2022 FIFA World Cup

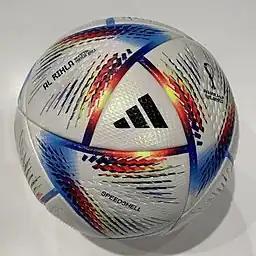

Group F's first match was a goalless draw between Morocco and Croatia. Canada had a penalty kick in the first half of their match against Belgium which was saved by Thibaut Courtois. Belgium won the match by a single goal by Michy Batshuayi. Belgium lost 2–0 to Morocco, despite Morocco having a long-range direct free kick goal by Hakim Ziyech overturned for an offside on another player in the lead up to the goal. Two second-half goals from Zakaria Aboukhlal and Romain Saïss helped the Morocco win their first World Cup match since 1998. The match sparked riots in Belgium, with fires and fireworks being set off by residents. Alphonso Davies scored Canada's first World Cup goal to give Canada the lead over Croatia. Goals by Marko Livaja, Lovro Majer, and two by Andrej Kramarić for Croatia completed a 4–1 victory. Morocco scored two early goals through Hakim Ziyech and Youssef En-Nesyri in their game against Canada and qualified following a 2–1 victory. Canada's only goal was an own goal by Nayef Aguerd. Croatia and Belgium played a goalless draw which eliminated Belgium, whose team was ranked second in the world, from the tournament.